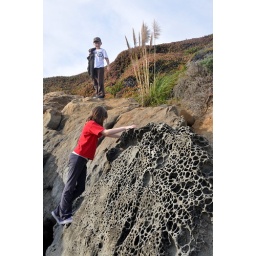
After being knocked over by the stench, the kids retreat to a beach farther north, and explore the cool rock formations.